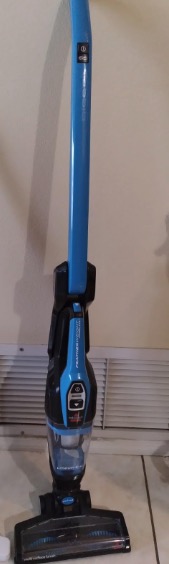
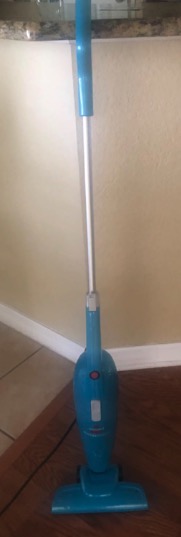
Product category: items_vacuum
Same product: no